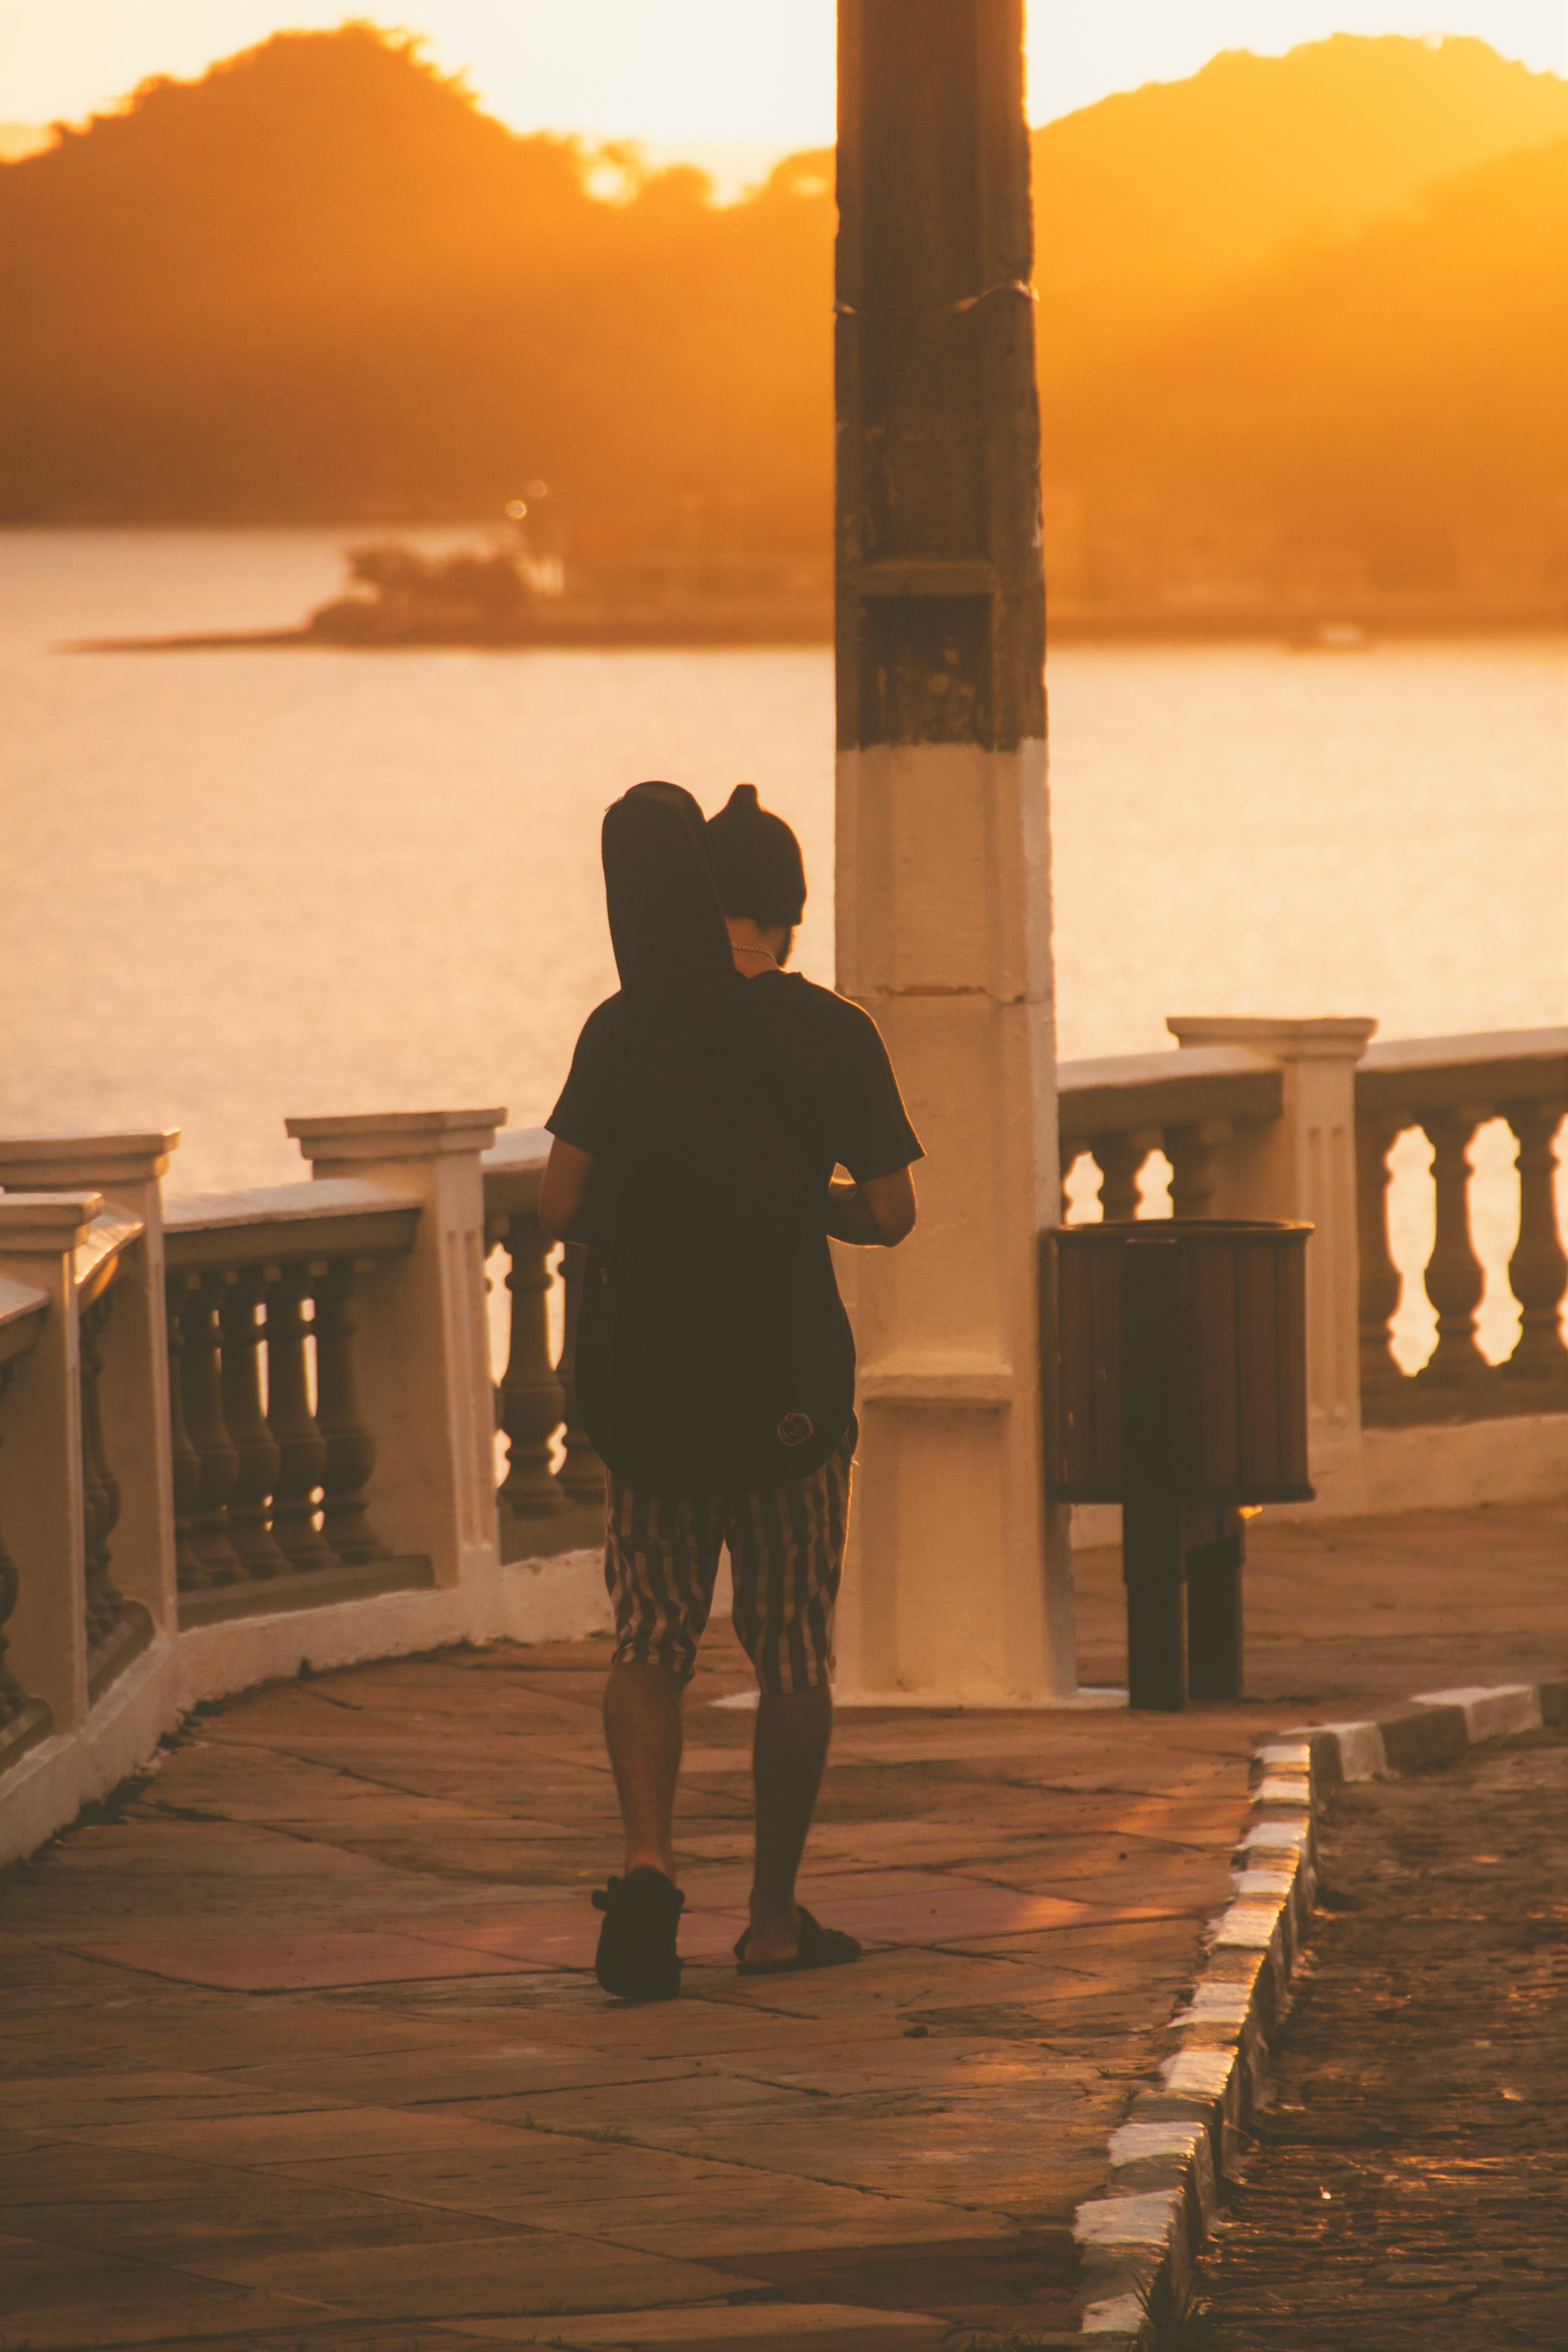
beach, landscape, water, nature, ocean, horizon, light, sky, sunshine, sunset, morning, time, environment, tranquility, evening, reflection, natural, think, musician, colorful, trip, ray of light, temple, holidays, photograph, mar, rays, beautiful, sol, bahia, vista, image, brazil, quiet, eventide, harmony, existence, rays of sunshine, against light, ca andomomentos